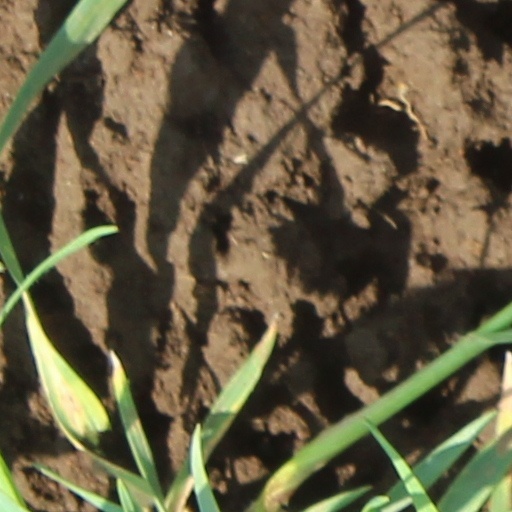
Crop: wheat